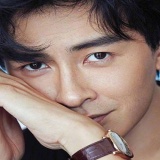
diễn viên Trịnh Nguyên Sướng